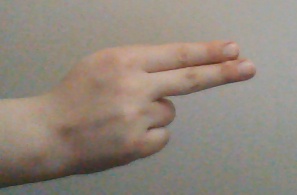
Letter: ain